Merck Headquarters Building

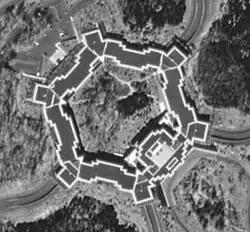
Aerial view

The former Merck & Co. headquarters building is a modernist office building located in the Whitehouse Station section of Readington Township, New Jersey, United States. It was designed by Kevin Roche John Dinkeloo and Associates, LLC in the late 1980s for the Merck & Co. pharmaceutical company. Over the years it became well known for its various environmentally friendly features.